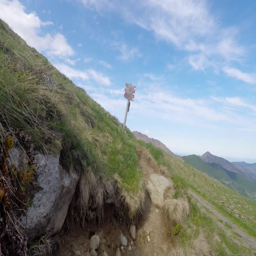
backpacker and photographer hiking , stopping and looking at signpost .